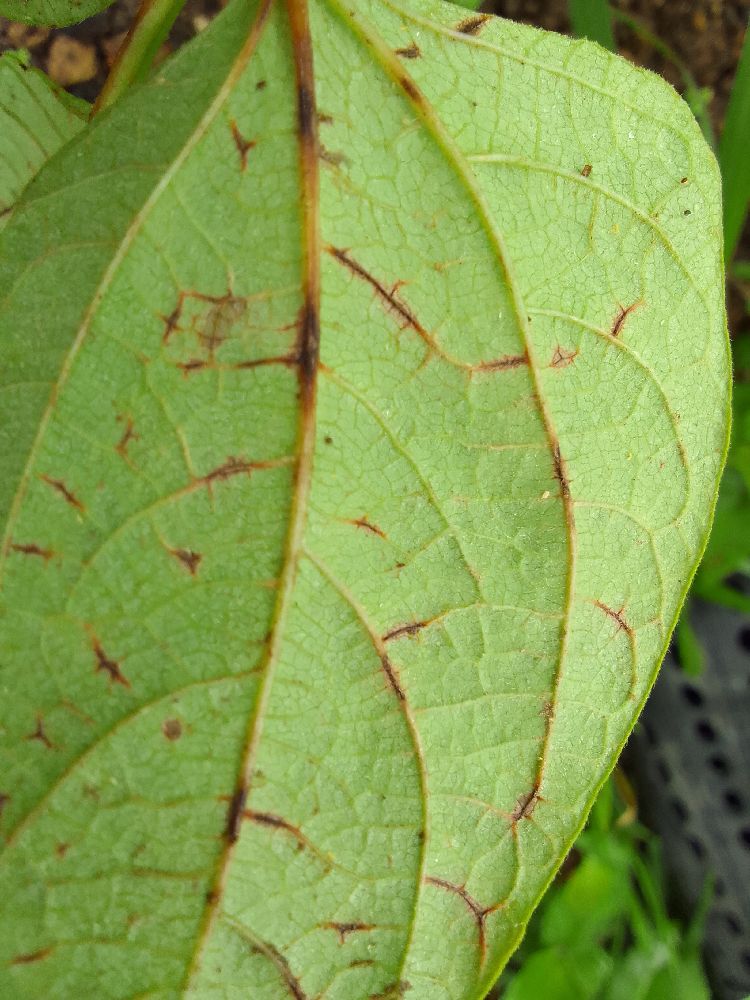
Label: anthracnose